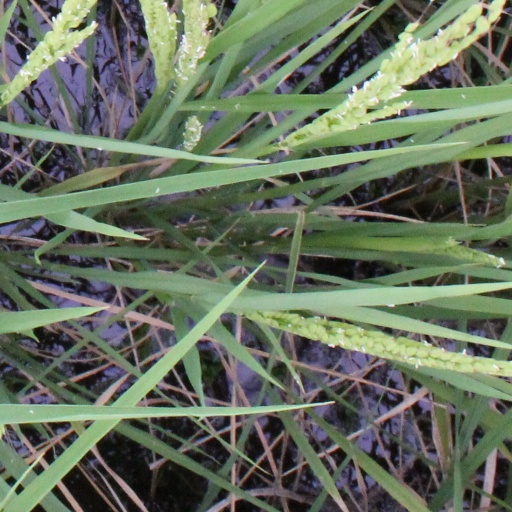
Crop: rice